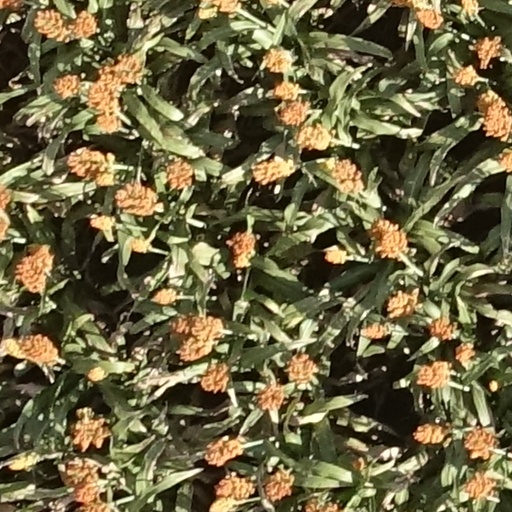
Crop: sorghum